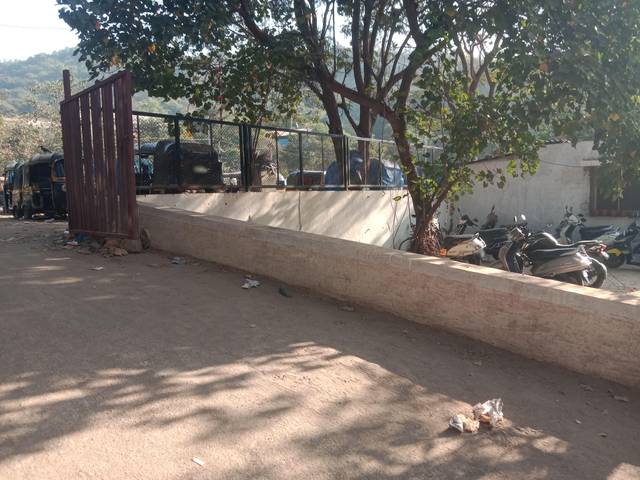
Region: India
Coordinates: 19.101, 72.904